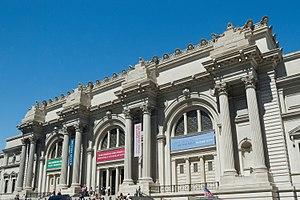
Le Met Gala, anciennement appelé « Costume Institute Gala » et également connu sous le nom de « Met Ball », est un gala annuel de collecte de fonds au profit du Anna Wintour Costume Center du Metropolitan Museum of Art de New York. Il marque l'inauguration de l'exposition de mode annuelle de l'Institut du costume. Chaque année, l’événement célèbre le thème de l’exposition de l’Institut du costume de cette année qui donne le ton à la tenue de soirée, car les invités doivent choisir leur tenue en fonction du thème de l’exposition.